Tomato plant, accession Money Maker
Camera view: bottom (45 deg); turntable rotation: 300 degrees
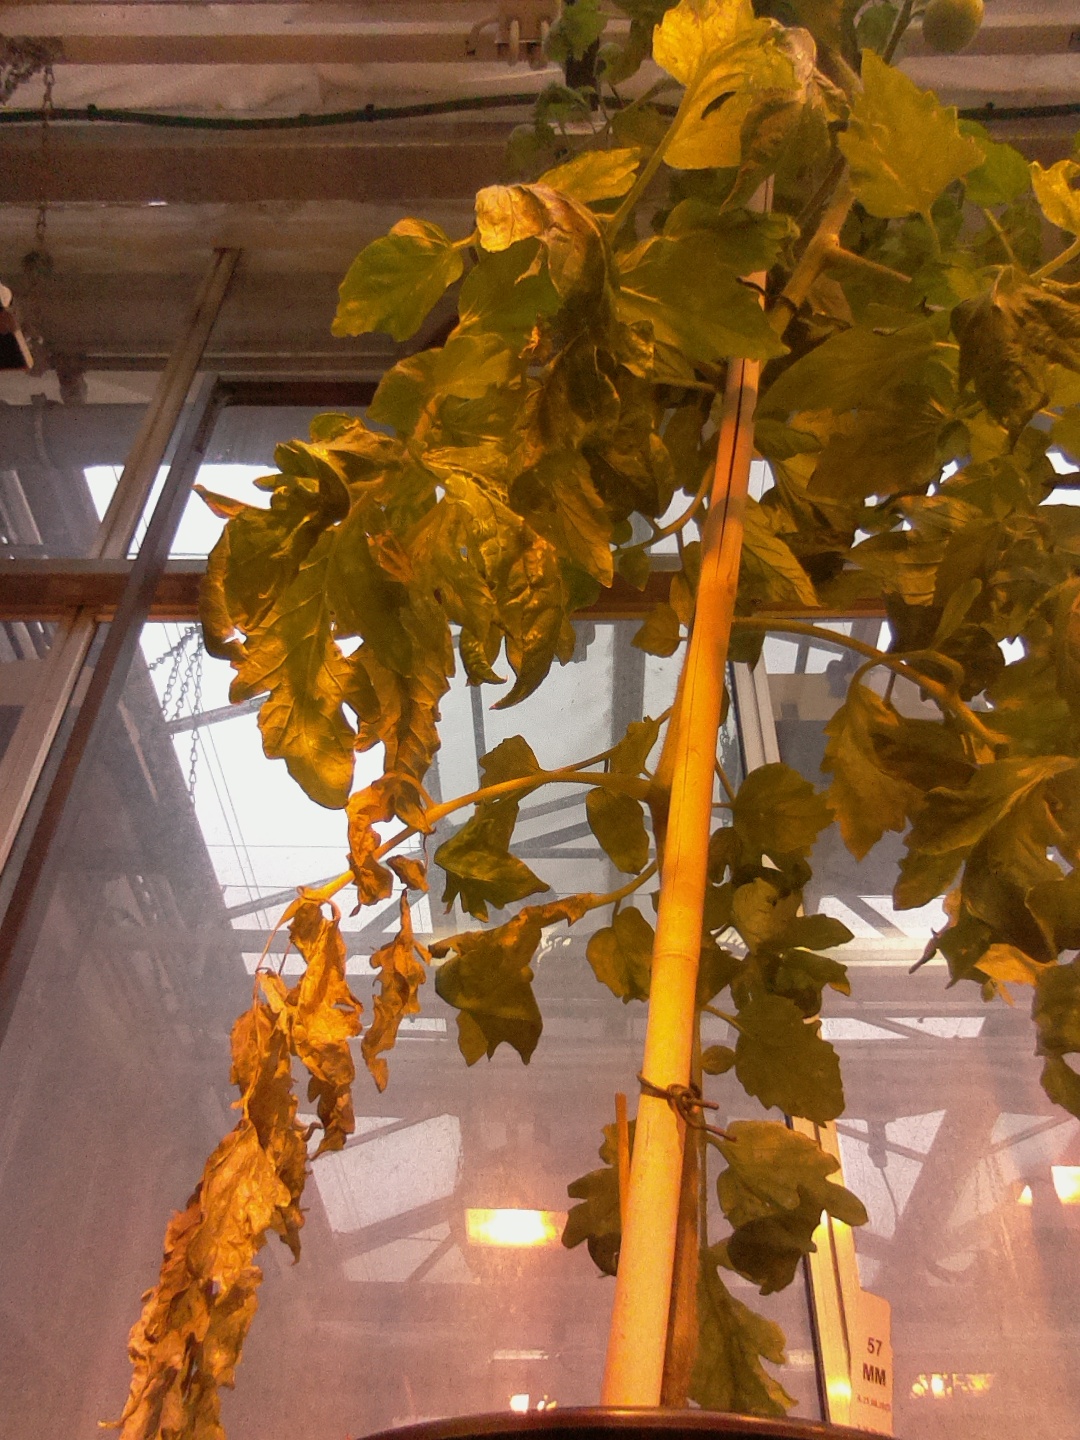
BBCH growth stage 73: 30%-40% of final fruit size